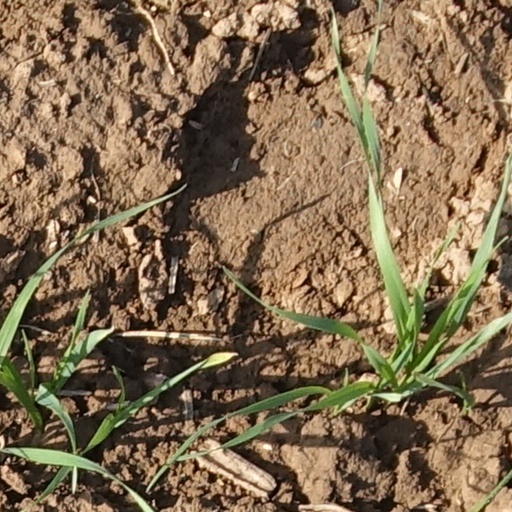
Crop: wheat